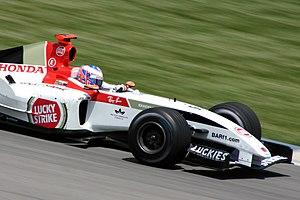
La BAR 006 est la monoplace de Formule 1 de l'écurie British American Racing engagée lors de la saison 2004 de Formule 1. Elle est pilotée par Jenson Button et Takuma Satō et le pilote d'essais Anthony Davidson.
Lucky Strike, introduite en 1871, est une marque de cigarettes appartenant au groupe British American Tobacco. Elle est représentée par un logotype connu, le bullseye.
L'industrie du tabac désigne les entreprises qui, dans le monde, sont engagées dans la production, la commercialisation et la distribution des produits à base de tabac.